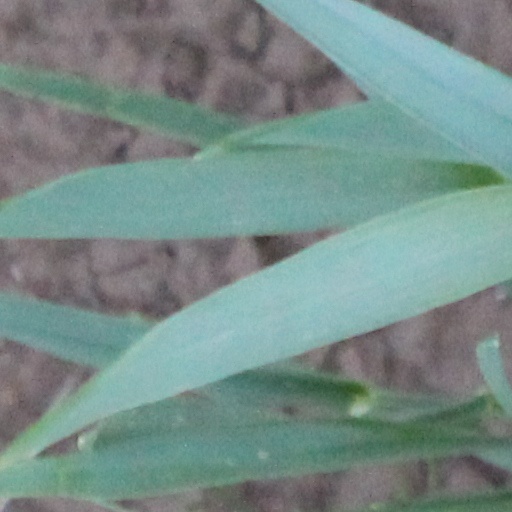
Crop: wheat